Love Live! School Idol Festival

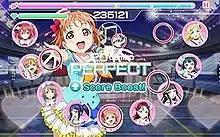
During "Live Show," the player had to tap the icons with the rhythm of the song.

The game had two gameplay modes—"Story" and "Live"— which featured all nine members of the idol groups μ's and Aqours. Players acquired a score in the rhythm "Live" mode, in which they could tap circles at the proper time in order to receive a high score that can be placed on the leader board. These songs were divided into 4 difficulties: Easy, Normal, Hard, and Expert. Another difficulty called "Master" was added, and included rhythm icons where players had to swipe their fingers on the screen during some songs.